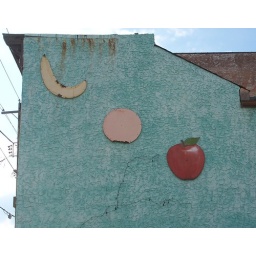
A banana, an orange and an apple on the side of a building in Hamilton, Ohio.